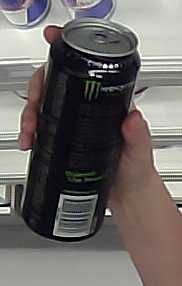
Product: monster_energydrink